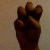
The image shows a hand gesture representing the letter 'E' in Indian Sign Language.